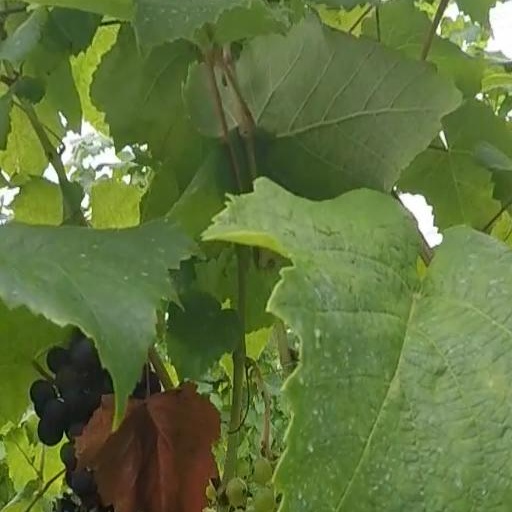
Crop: grape